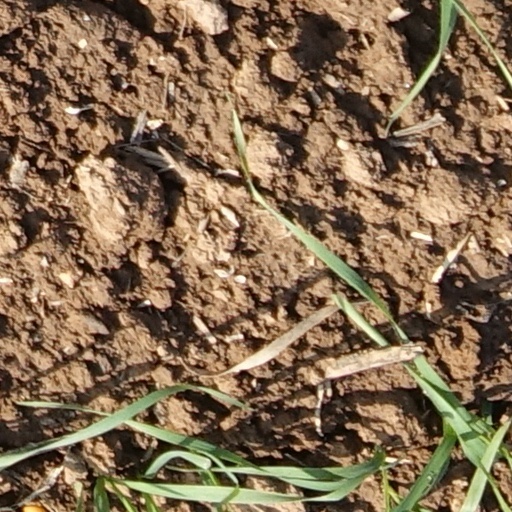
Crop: wheat